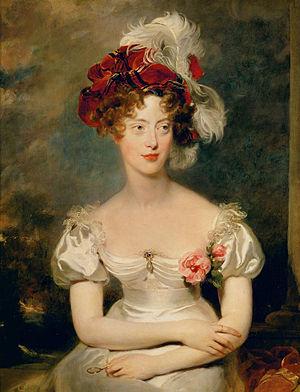
Henri d'Artois, petit-fils de France, duc de Bordeaux, est un prince de la famille royale de France, chef de la maison capétienne de Bourbon, plus connu sous son titre de courtoisie de comte de Chambord, né le 29 septembre 1820 au palais des Tuileries à Paris, et mort le 24 août 1883 au château de Frohsdorf à Lanzenkirchen en Autriche. Petit-fils du roi Charles X, chef et dernier représentant de la branche aînée et française de la maison de Bourbon, il est prétendant à la Couronne de France de 1844 à sa mort sous le nom d'Henri V.
Montbert est une commune française située dans le département de Loire-Atlantique en région Pays de la Loire. Elle se trouve au point de rencontre du pays de Retz à l'ouest, du pays du Vignoble nantais à l'est, du pays de Nantes au nord et de la Vendée au sud. La commune est membre de la communauté de communes de Grand Lieu.